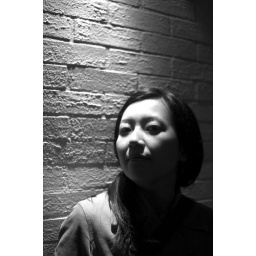
cute girls in B&W